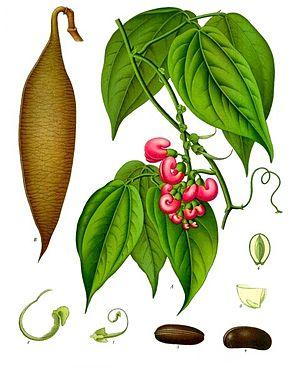
Physostigma est un genre de plantes dicotylédones de la famille des Fabaceae, sous-famille des Faboideae, originaire d'Afrique, qui comprend cinq espèces acceptées.
La fève de Calabar est la graine toxique d'une plante légumineuse, autrefois appelée éseré, dont le nom scientifique est Physostigma venenosum. Cette liane originaire des forêts d'Afrique tropicale, proche du haricot peut atteindre une quinzaine de mètres de hauteur, avec un tronc ayant jusqu'à 5 cm de diamètre. Le nom générique vient du grec φΰσα, vessie et στίγμα, stigmate, pour indiquer que la terminaison du pistil porte une excroissance ayant l'aspect d'une petite vessie de forme triangulaire.